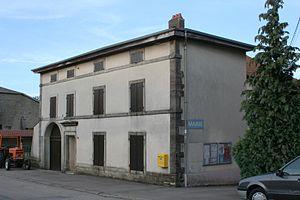
Mairie d'Ortoncourt (Vosges)
Ortoncourt est une commune française située dans le département des Vosges en région Grand Est.